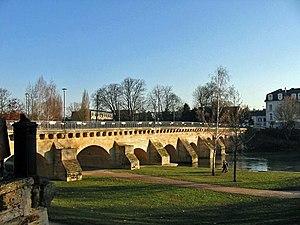
Vieux pont de Meulan (Yvelines) Photo JH Mora, janvier 2006
Meulan-en-Yvelines est une commune des Yvelines, dans la région Île-de-France, située dans le Vexin français, au confluent avec l'Aubette, sur la rive droite de la Seine, à 16 km environ à l'est de Mantes-la-Jolie.
Les ouvrages de longueur totale supérieure à 100 m du département des Yvelines sont classés ci-après par gestionnaires de voies.
Le pont aux Perches, ou petit pont de Meulan, franchit un bras non navigable de la Seine sur une longueur de cent mètres et relie la ville de Meulan à l'île du Fort. Il était autrefois prolongé entre l'île du Fort et la rive gauche par le grand pont de Meulan, détruit en 1944 par les bombardements alliés.
Le département des Yvelines est un département français, appartenant à la grande couronne de la région Île-de-France. Créé le 1ᵉʳ janvier 1968 en application de la loi du 10 juillet 1964, c'est le plus étendu des départements issus du démembrement de l'ancienne Seine-et-Oise et le huitième département français par la population. L'Insee et la Poste lui attribuent le code 78 repris de l'ancienne Seine-et-Oise. Son conseil départemental est présidé par Pierre Bédier. Ses habitants sont appelés les Yvelinois.